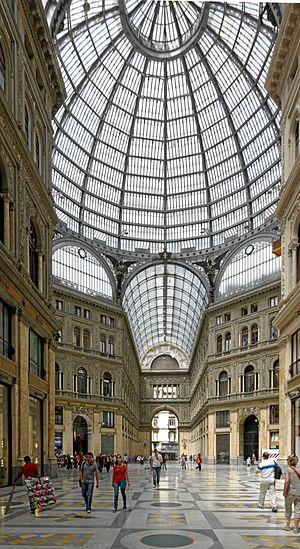
La Galleria Umberto I est une galerie marchande construite à Naples entre 1887 et 1891.
Naples est une ville d'Italie, chef-lieu de la région de Campanie. Elle est la troisième ville d'Italie par sa population et la dix-huitième de l'Union européenne ainsi que respectivement la deuxième et la neuvième en incluant sa banlieue. C'est aussi la deuxième plus grande cité méditerranéenne en Europe, après Barcelone.
Risanamento di Napoli fait référence à l'intervention urbaine majeure qui a radicalement et définitivement changé le visage de la plupart des quartiers historiques de la ville de Naples, notamment ceux de Chiaia, Pendino, Porto, Mercato, Vicaria. Les structures existantes ont été presque complètement remplacées par de nouveaux bâtiments, de nouvelles places et de nouvelles rues.